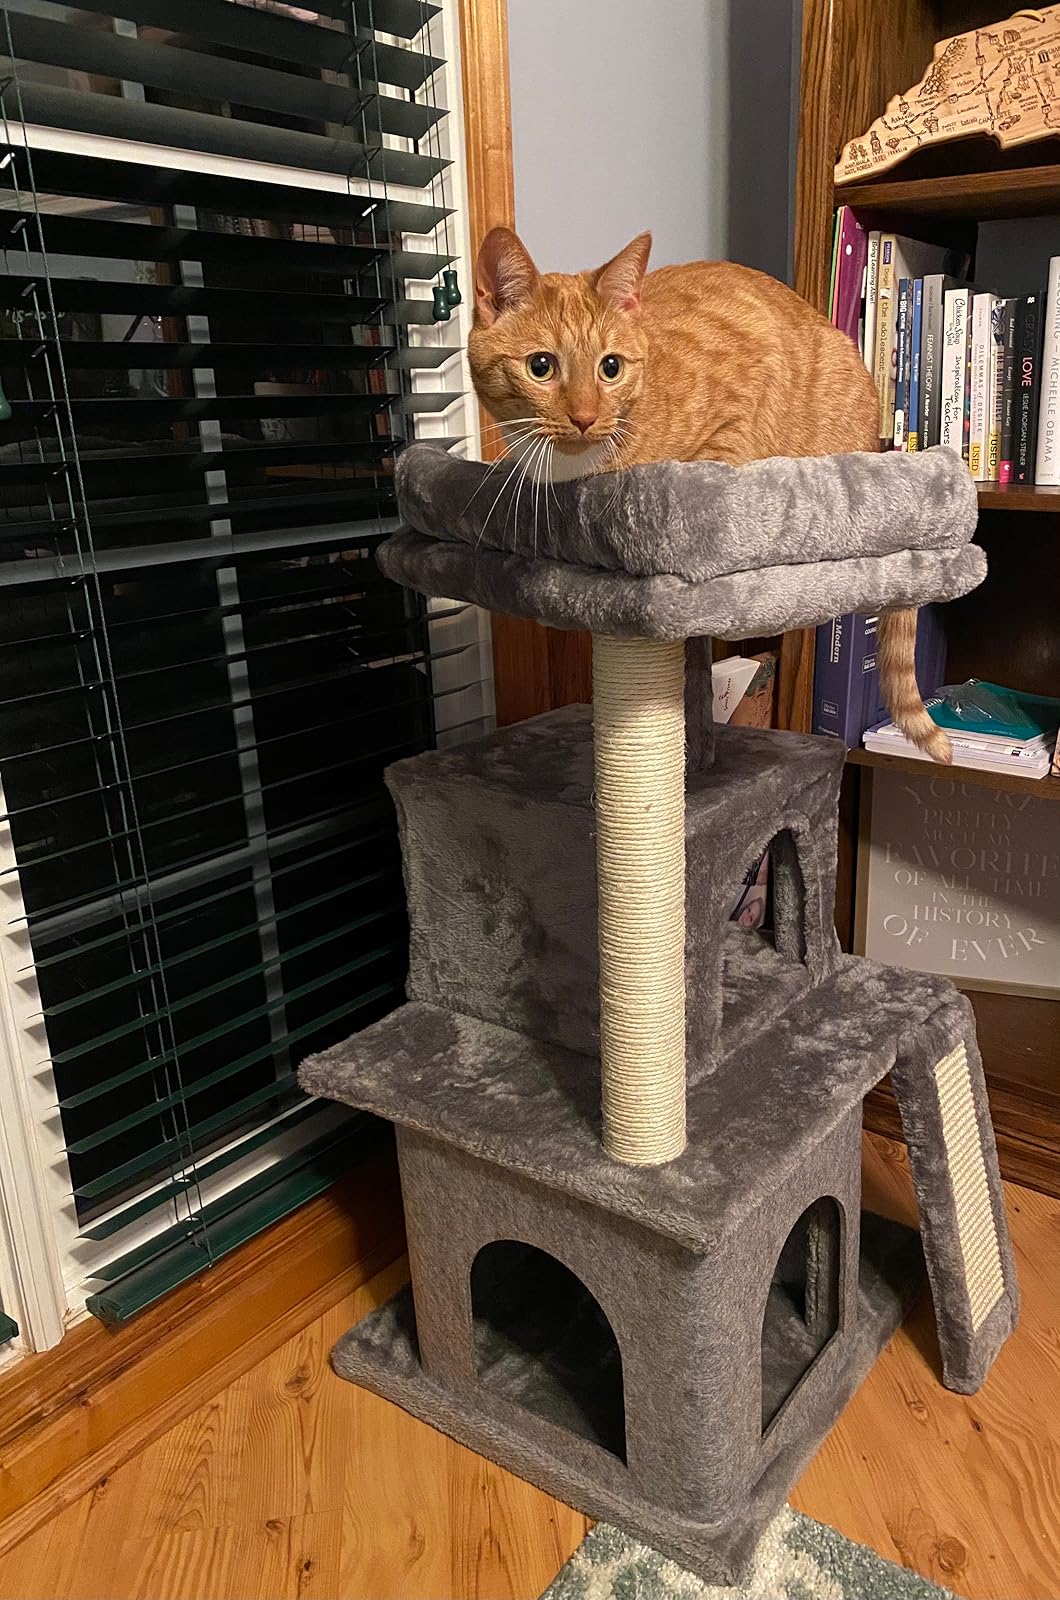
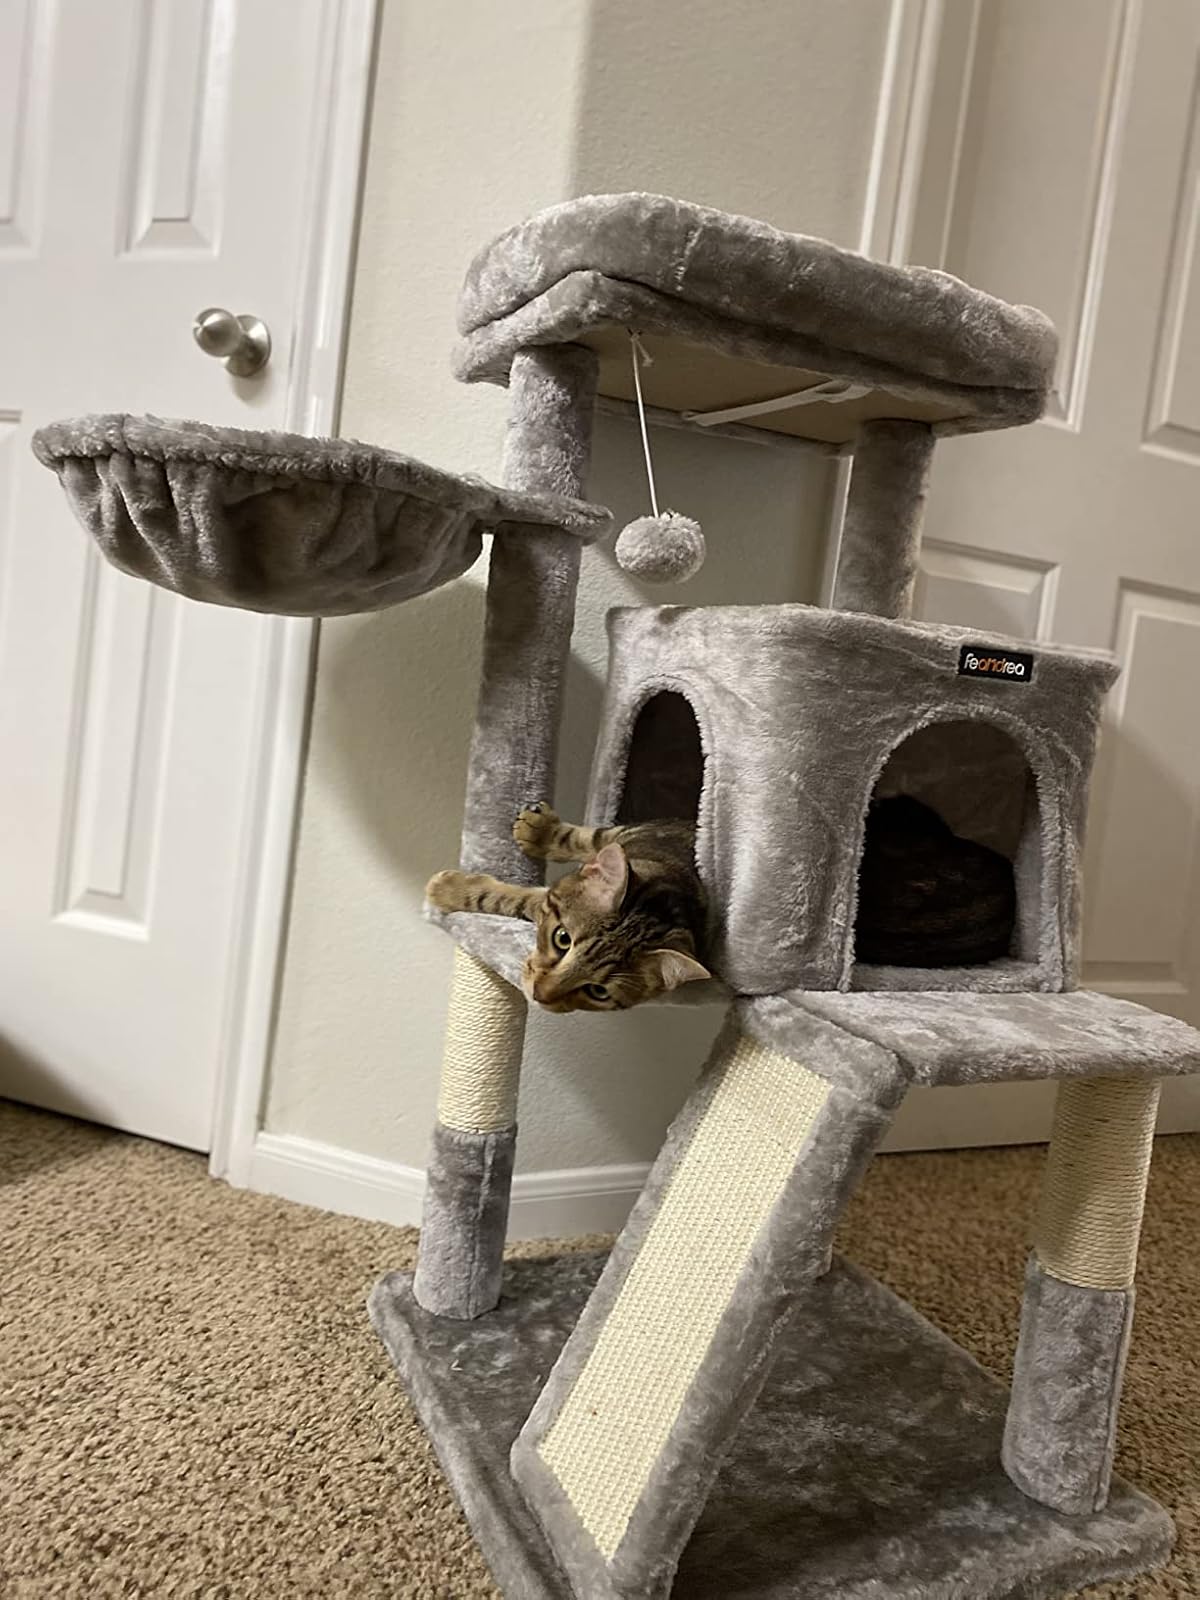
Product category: items_cat tree
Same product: no